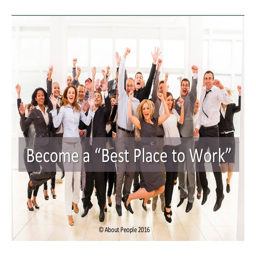
become a © about people